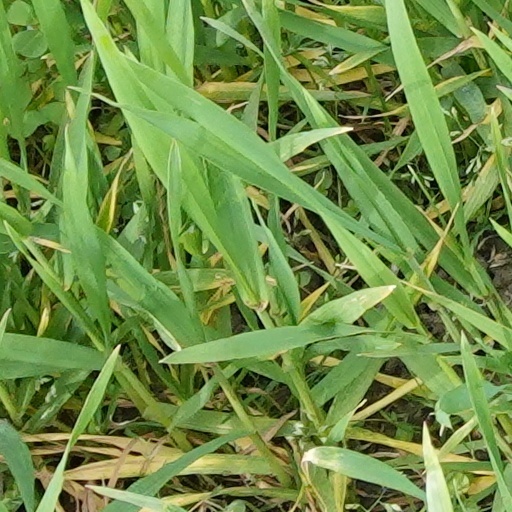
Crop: wheat